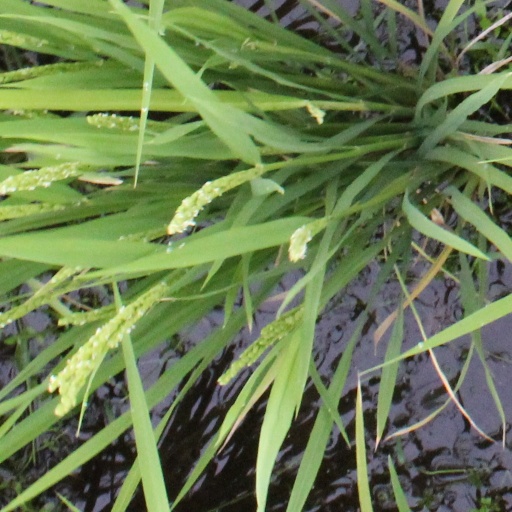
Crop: rice